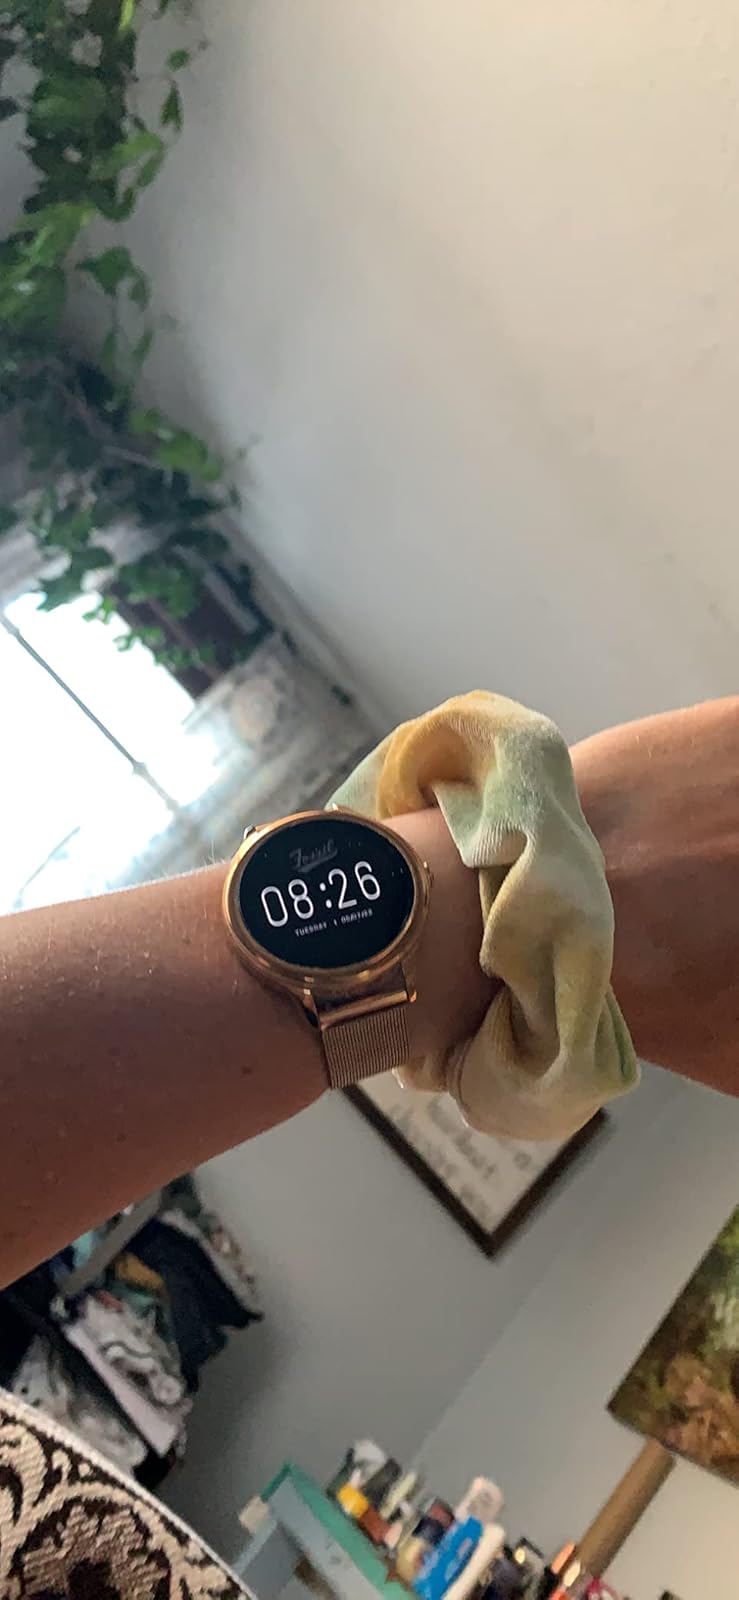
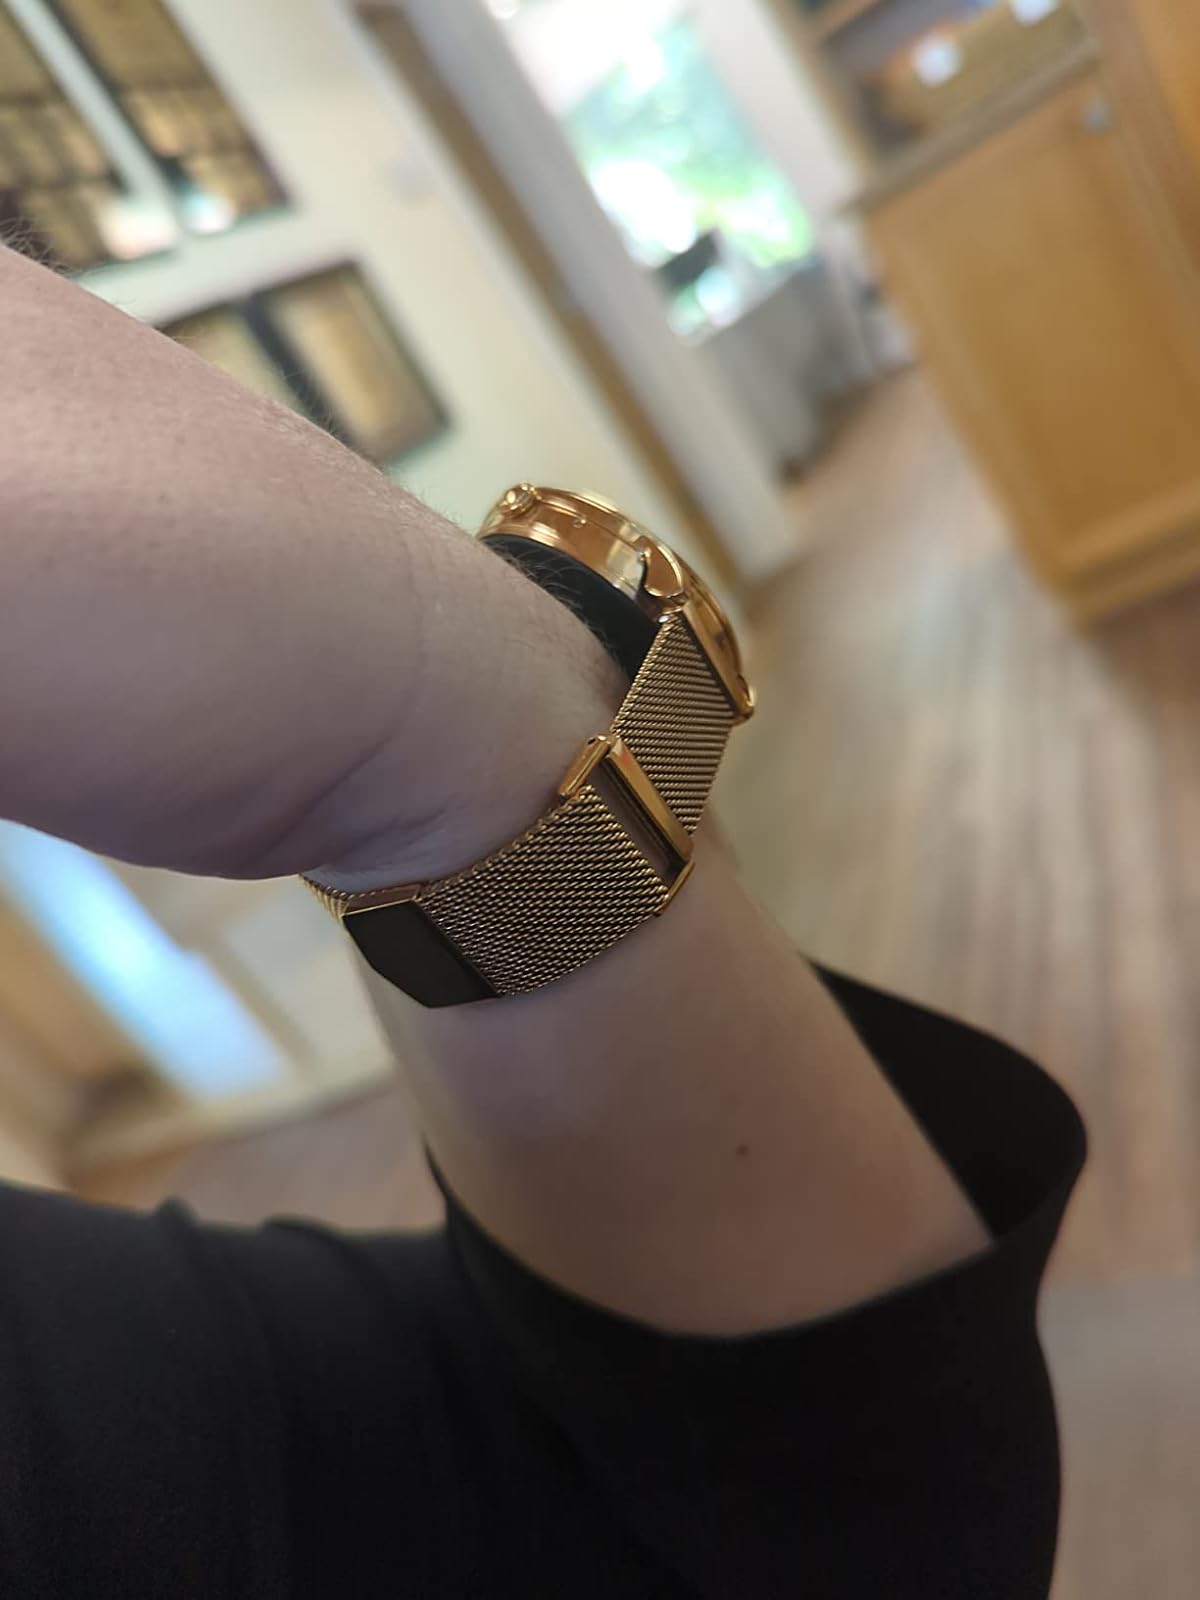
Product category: smartwatch
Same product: yes